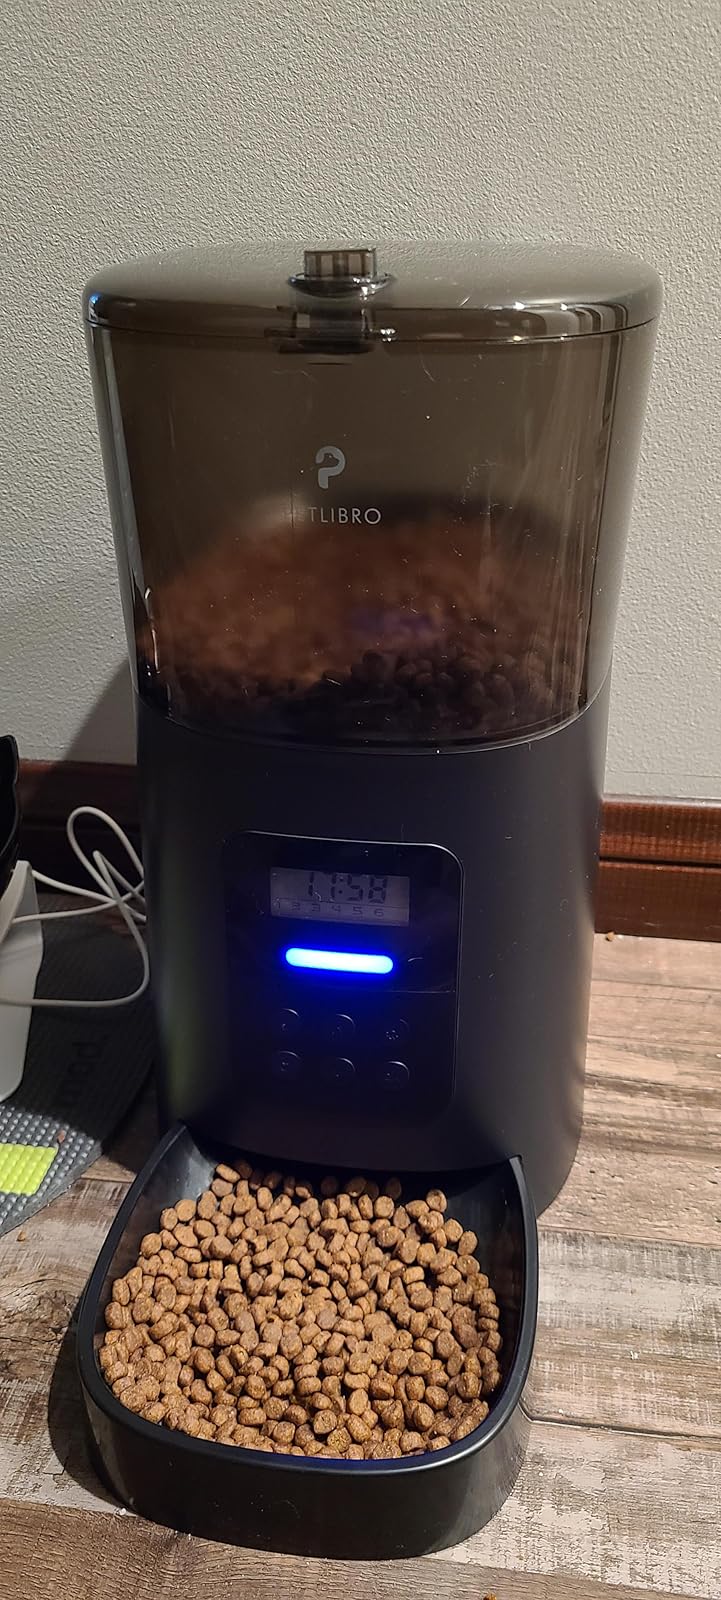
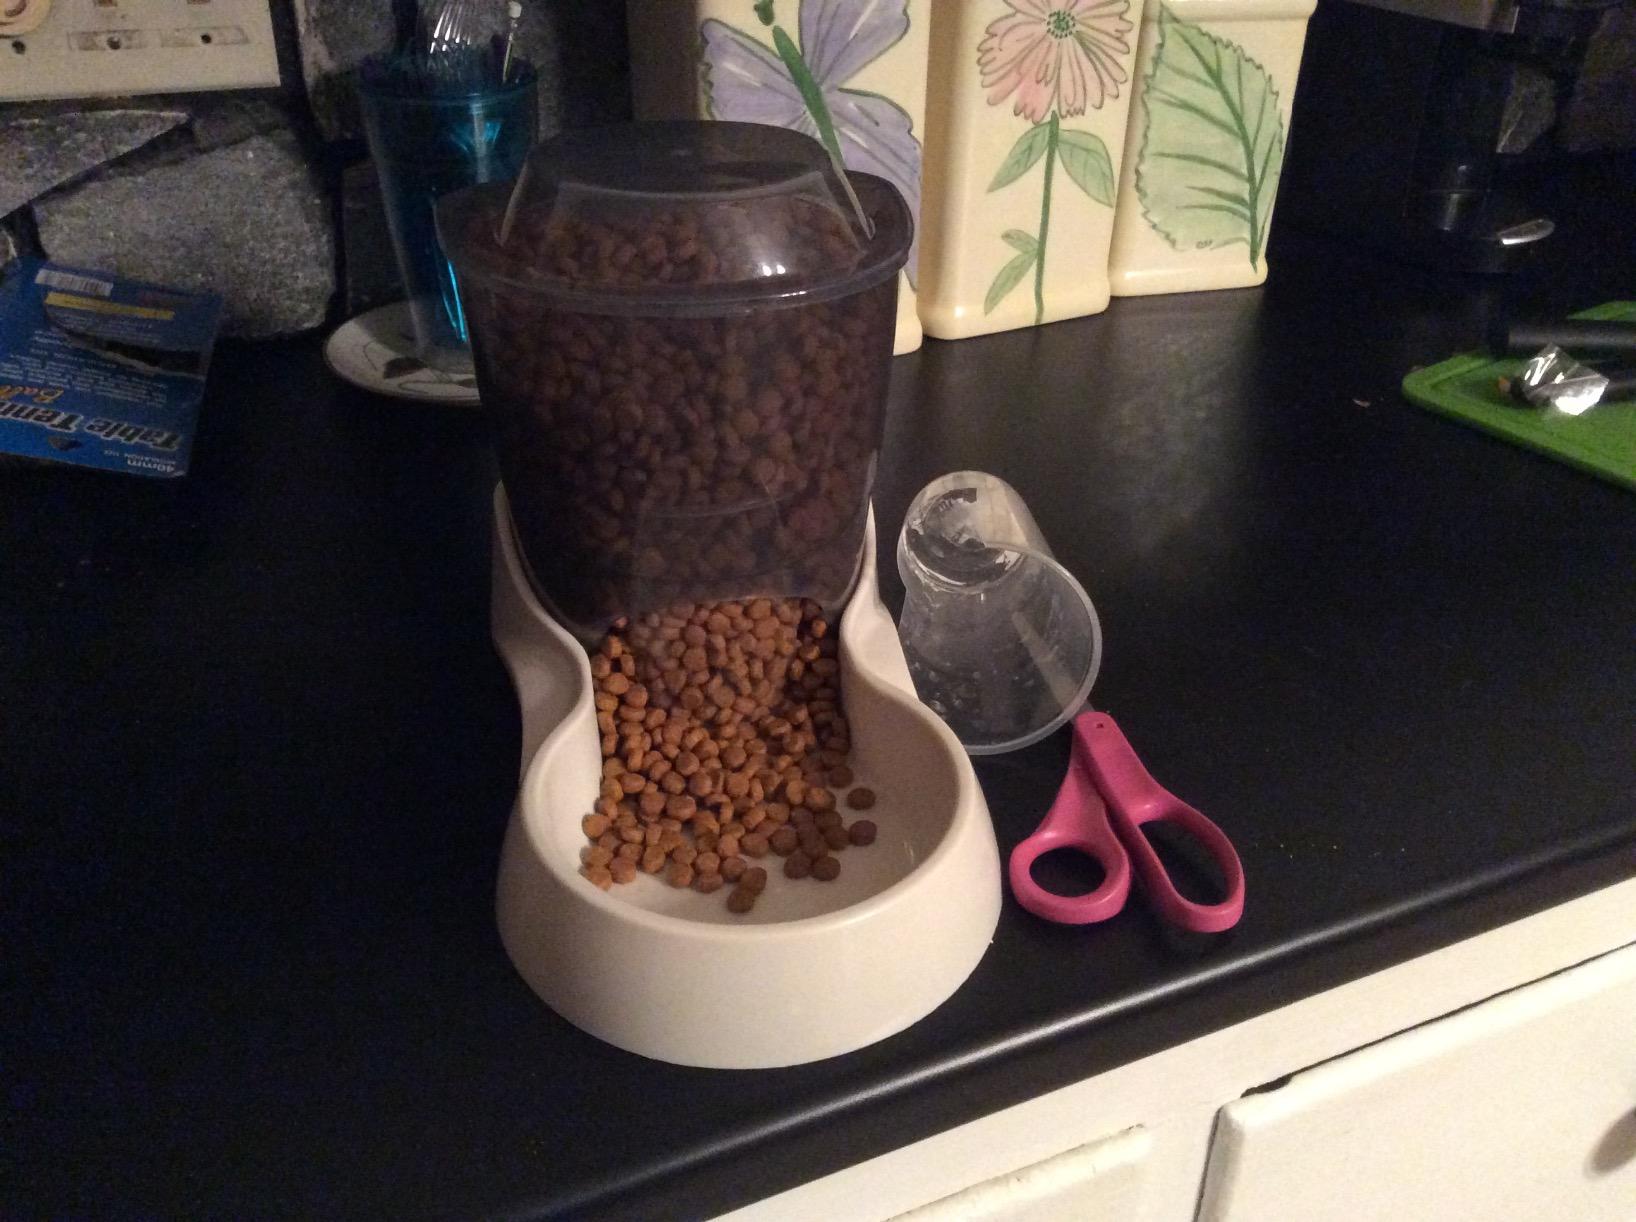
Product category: items_feeder
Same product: no